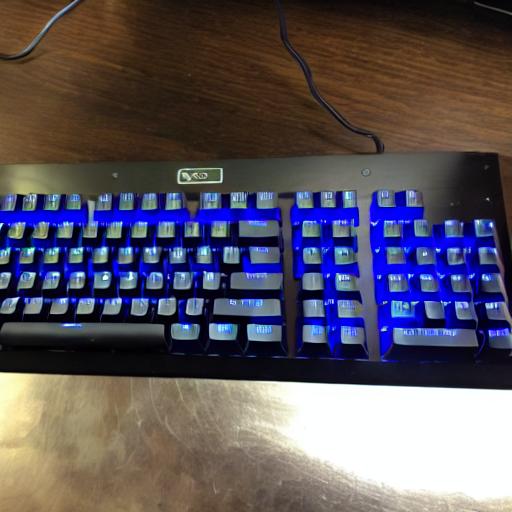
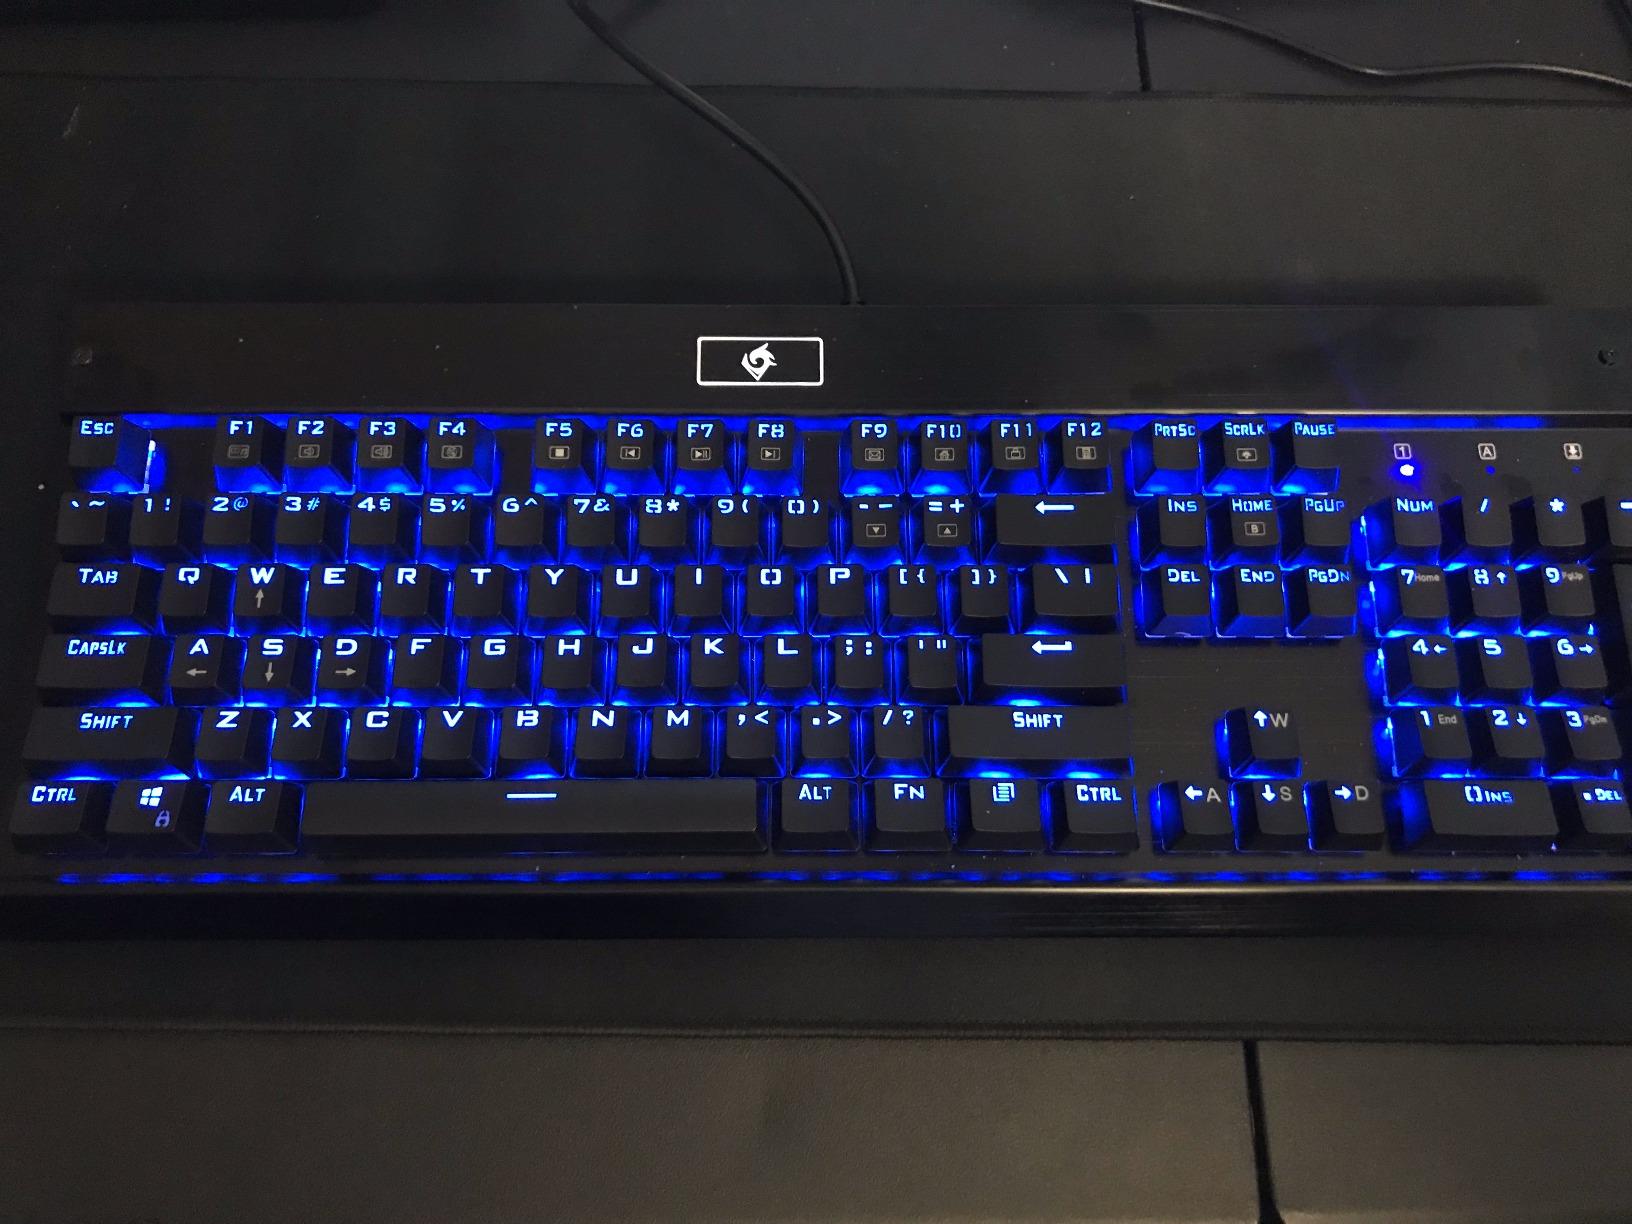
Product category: keyboard
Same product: no